Ontario

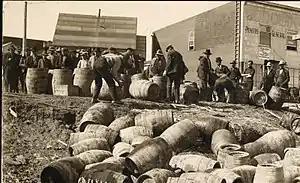
Law enforcement confiscate stores of alcohol in Elk Lake in an effort to enforce prohibition. The prohibition measures were introduced in 1916 and were not repealed until 1927.

In 1849, the districts of southern Ontario were formed into the Province of Canada, and county governments took over certain municipal responsibilities. The Province of Canada also began creating "districts" in sparsely populated Northern Ontario with the establishment of Algoma District and Nipissing District in 1858.